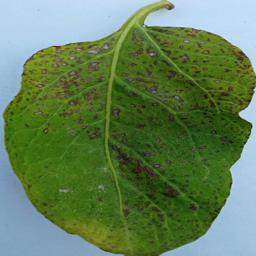
Etiqueta: Tizon_Temprano